The Barefoot Mailman

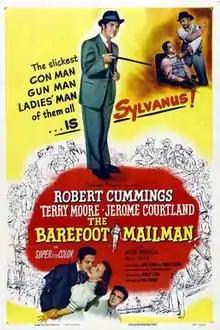
Film poster

The Barefoot Mailman is a 1951 American historical comedy adventure film directed by Earl McEvoy and starring Robert Cummings, Terry Moore and Jerome Courtland. It was distributed by Columbia Pictures. The film was based on the 1943 novel "The Barefoot Mailman" by Theodore Pratt. Filmed in Super Cinecolor on location in Florida where the events take place, it features many elements of the Western.